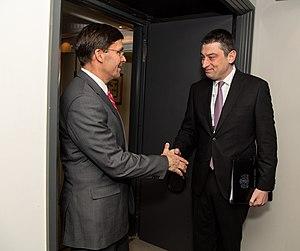
Giorgi Gakharia, né le 19 mars 1975 à Tbilissi, est un homme d'État géorgien. Membre de Rêve géorgien, il est Premier ministre depuis le 8 septembre 2019.